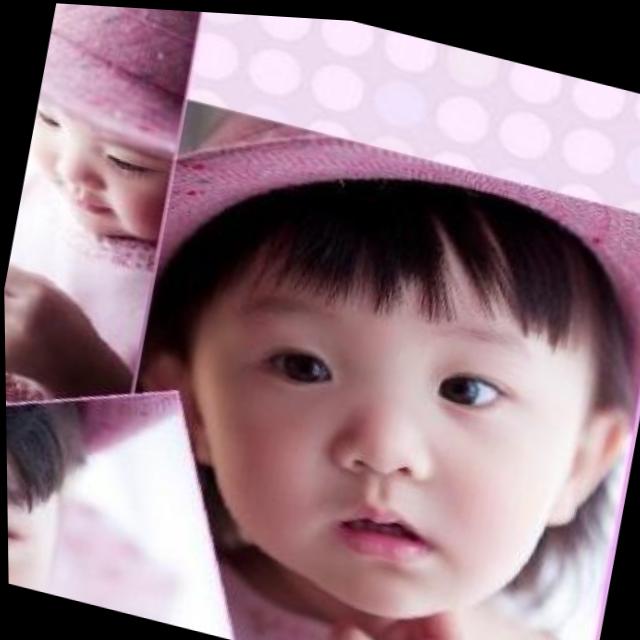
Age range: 0-12